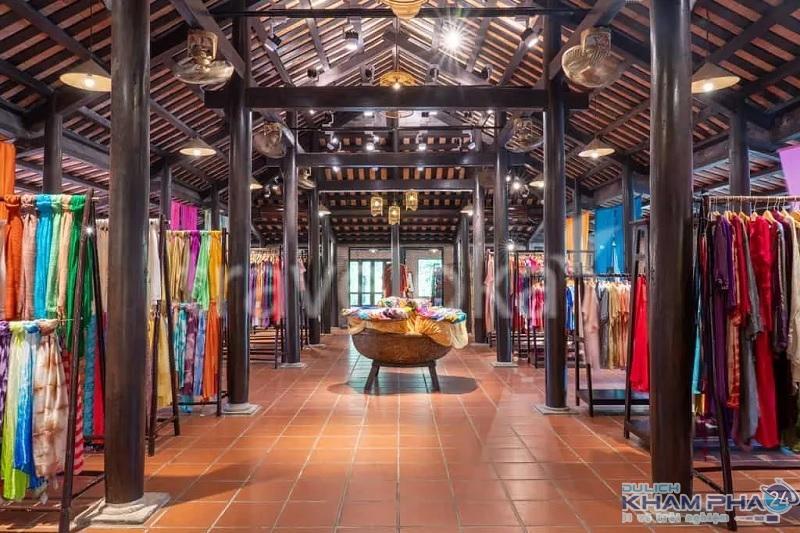
có nhiều bộ áo dài xuất hiện ở bên phải của căn nhà